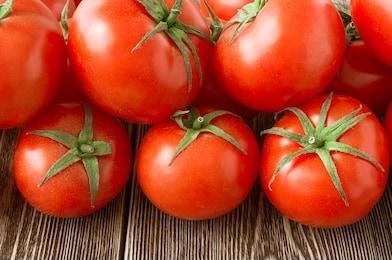
Label: tomato